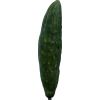
Label: Cucumber 3